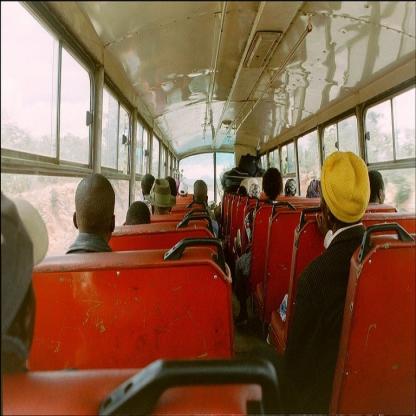
Scene: Indoor